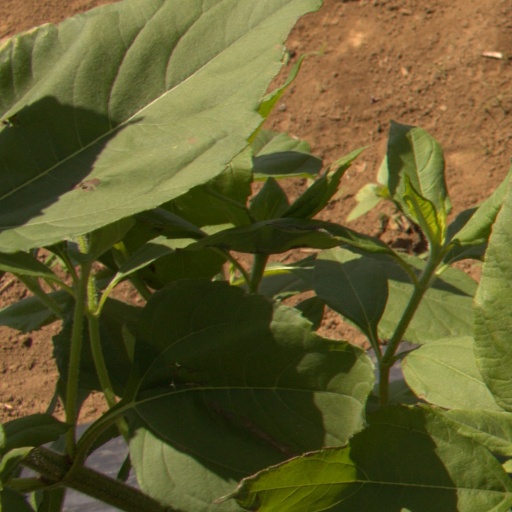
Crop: Jerusalem artichoke